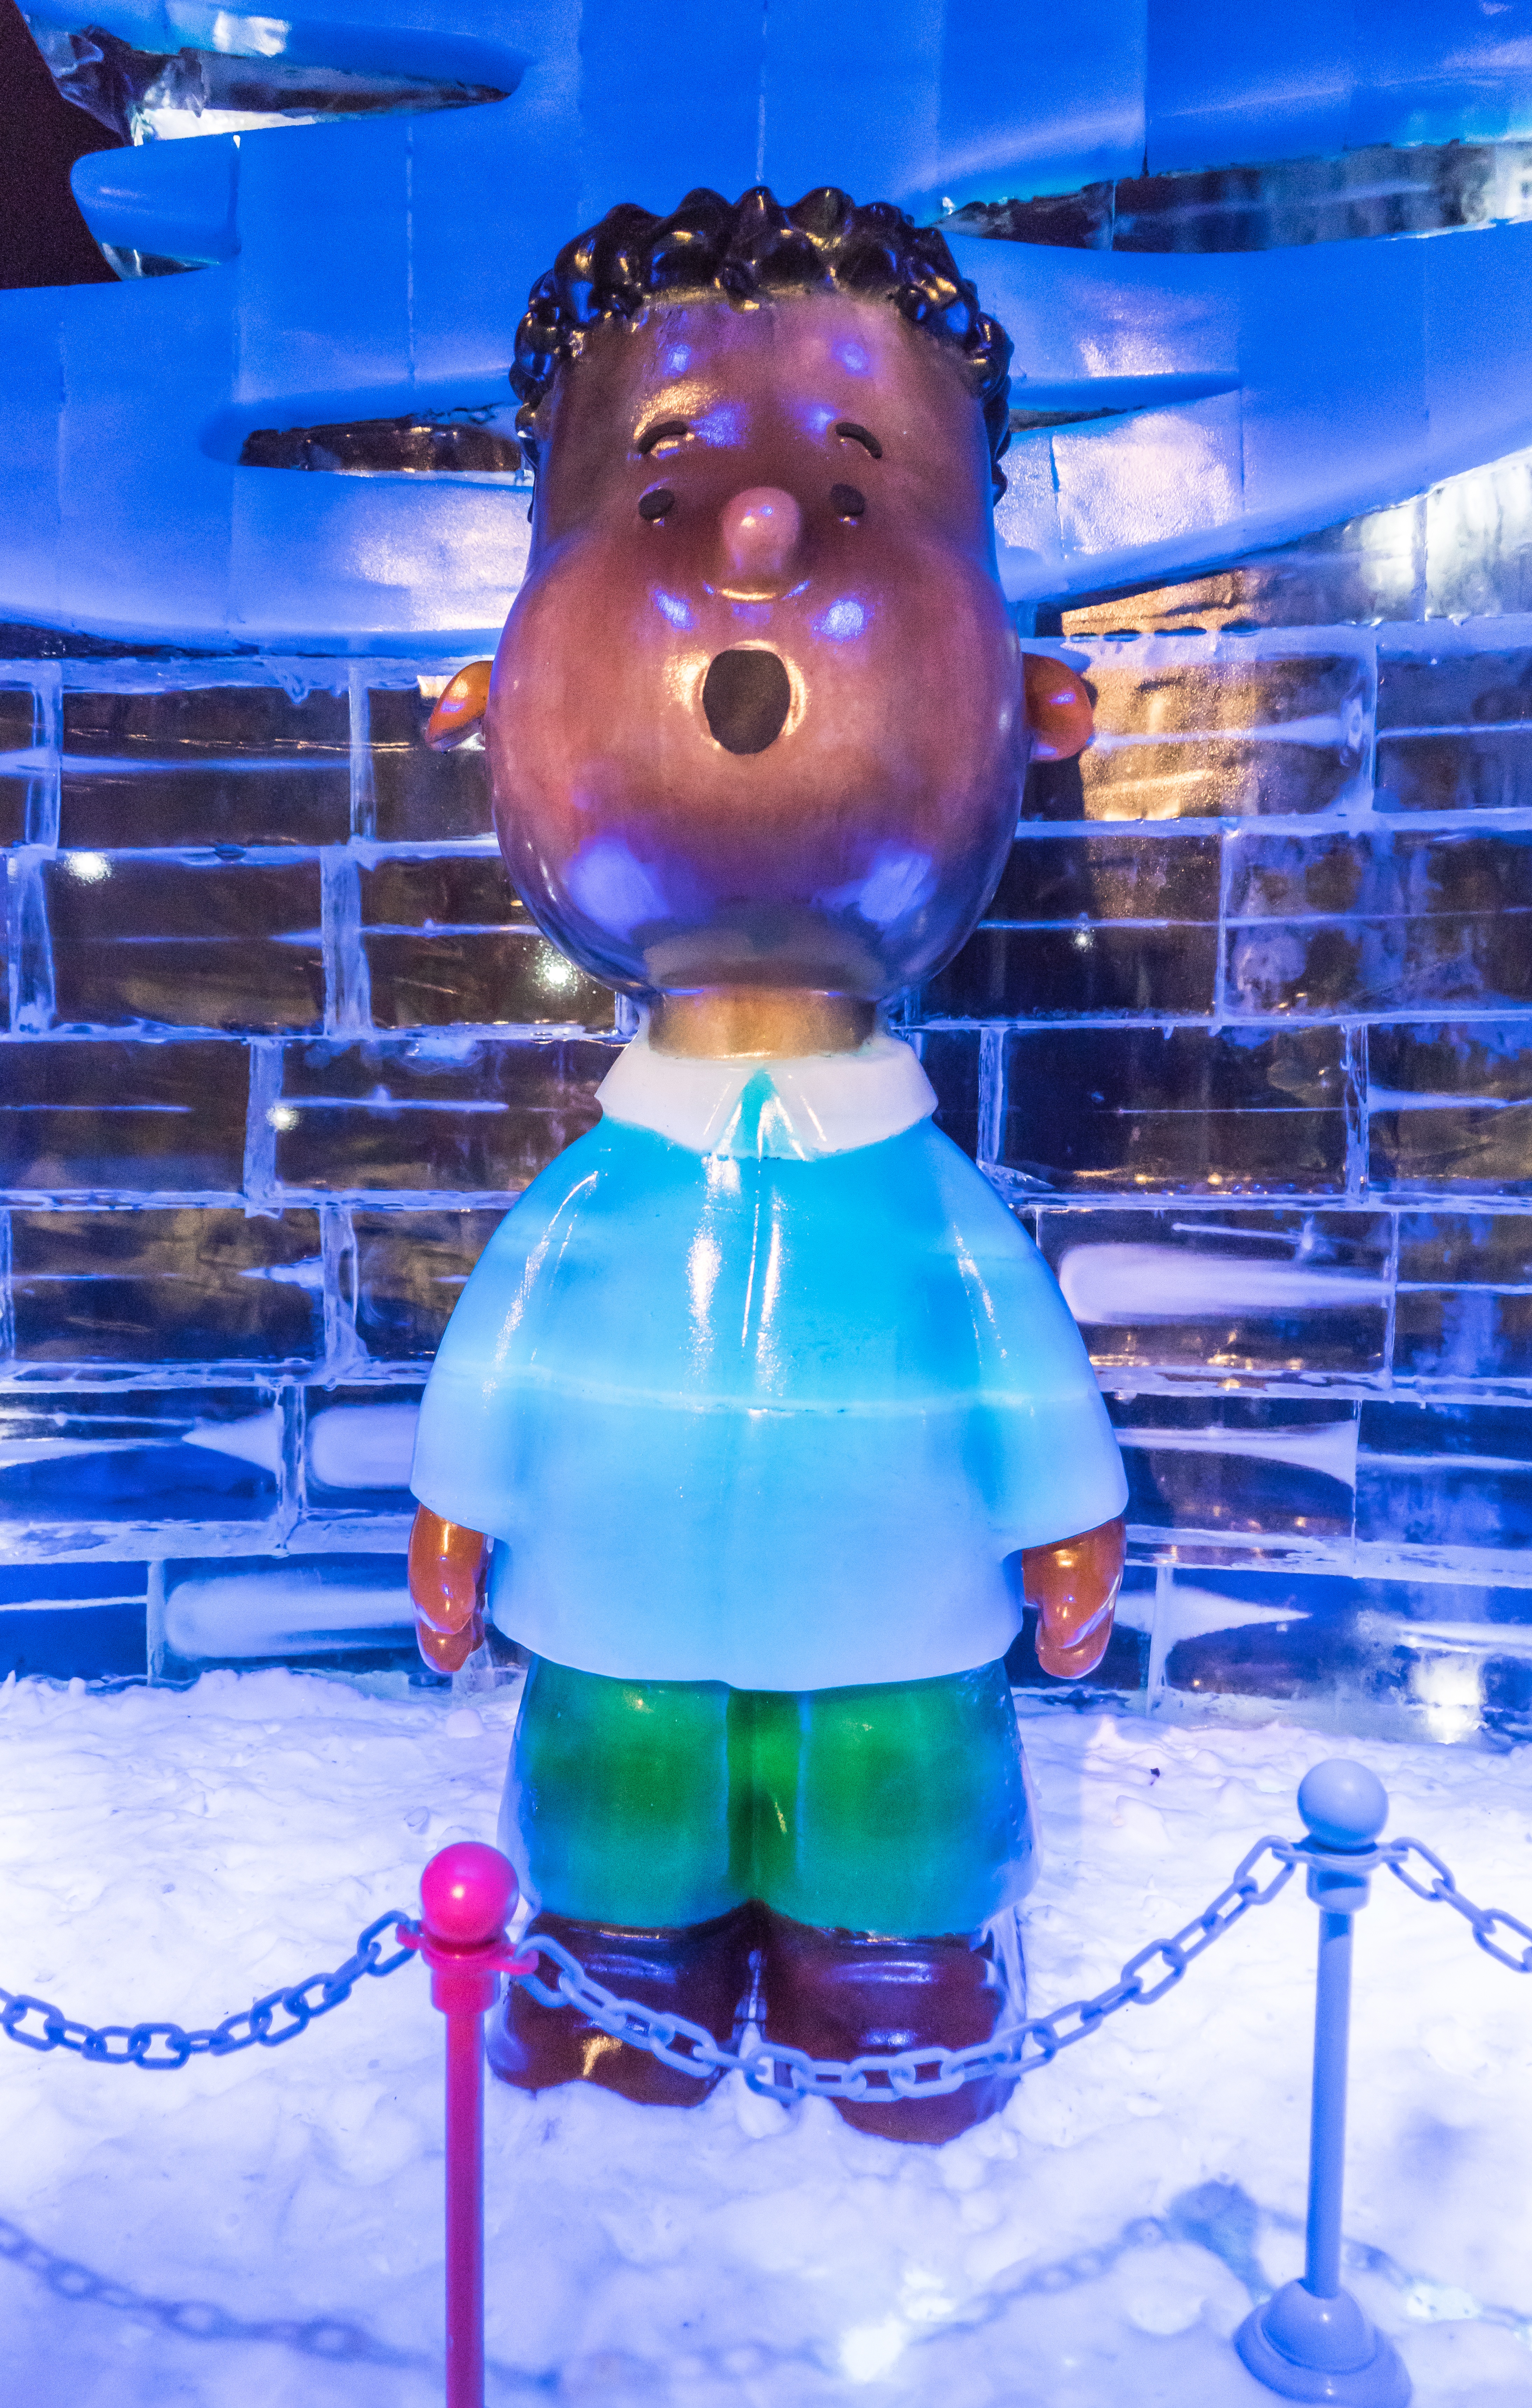
water, winter, cute, celebration, decoration, holiday, blue, christmas, toy, christmas tree, season, world, art, fun, happy, exhibit, december, xmas, merry, cartoon, snoopy, lucy, characters, gaylord palms, ice sculptures, charlie brown characters